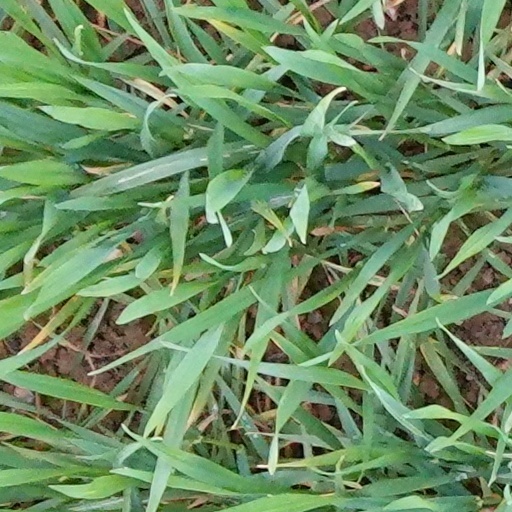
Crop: wheat